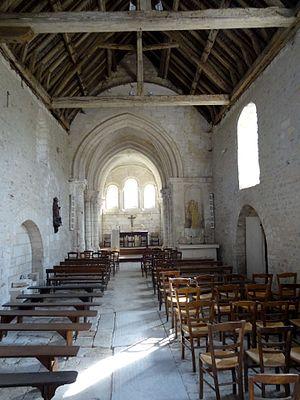
Intérieur de l'église - voir titre.
L'église Saint-Martin est une église catholique paroissiale située au hameau de Noël-Saint-Martin, à Villeneuve-sur-Verberie, dans l'Oise, en France. Elle fait partie de la dotation initiale du prieuré Saint-Martin-des-Champs de Paris en 1096, puis est transmise à sa filiale, le prieuré de Saint-Nicolas-d'Acy, dix ans plus tard. L'église est toutefois de fondation beaucoup plus ancienne, car sa nef est datable de la seconde moitié du XIᵉ siècle, et son clocher du dernier quart du même siècle. La nef, qui était initialement dépourvue de bas-côtés et n'a jamais été voûtée, est la seule sur la rive gauche de l'Oise qui présente un petit appareil régulier en silex, comme fréquemment dans le Beauvaisis. Le clocher, dont l'étage supérieur s'est effondré vers 1660/62, semble copié sur son proche voisin de Rhuis. En tant qu'église de l'une des paroisses les plus petites de l'ancien diocèse de Soissons, qui n'est plus qu'un hameau depuis 1825, l'édifice est de très modestes dimensions.